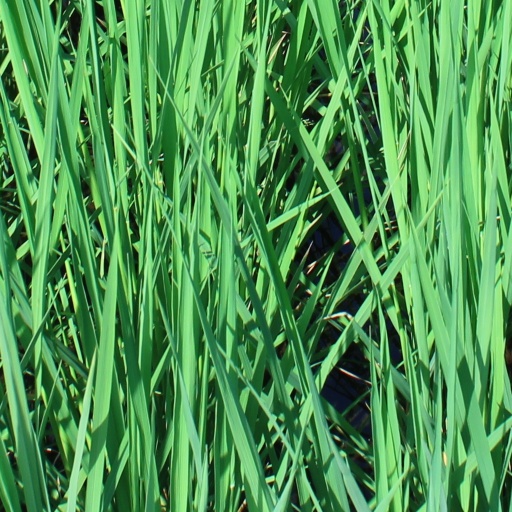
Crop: rice